Market Deeping Town Hall

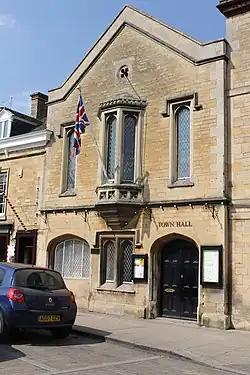
Market Deeping Town Hall

Market Deeping Town Hall is a municipal structure in the Market Place, Market Deeping, Lincolnshire, England. The structure, which is the meeting place of Market Deeping Town Council, is a Grade II listed building.